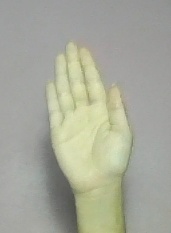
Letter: seen